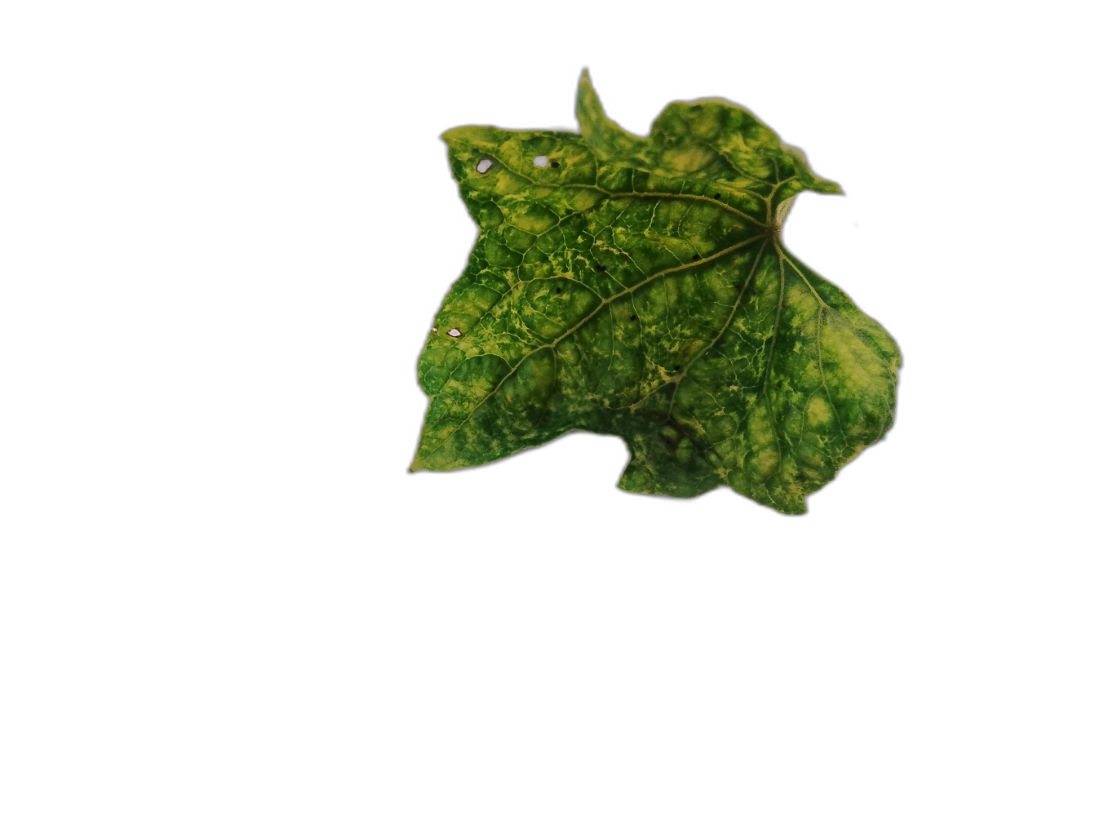
Crop: Zucchini
Label: Yellow_Mosaic_Virus